Stadler FLIRT

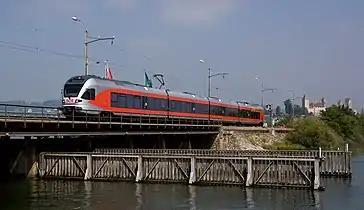
Stadler FLIRT of the Swiss Südostbahn on Seedamm

Renfe's Cercanías division ordered 24 trains and 55 combined FLIRT/KISS EMUs classified as in for Cercanías Madrid and Rodalies de Catalunya in 2021, which are expected to enter service in 2025, replacing older rolling stock dating from the 1970s to the early 1990s. The 100 m variants will consist of two single-deck FLIRT end cars connected to two bilevel KISS intermediate cars, while the 200 m variants will feature two additional single-deck FLIRT intermediate cars.